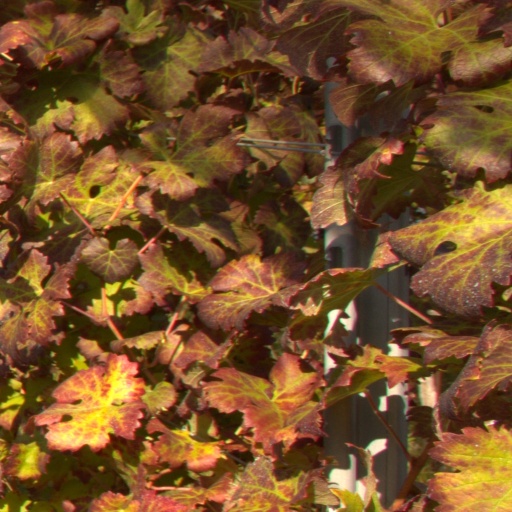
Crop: grape